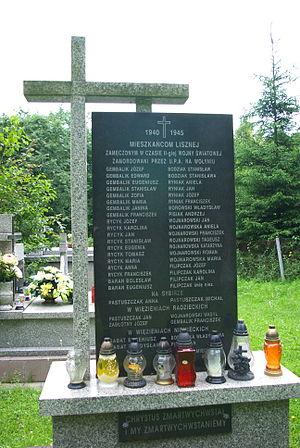
Stepan Andriïovytch Bandera, né le 1ᵉʳ janvier 1909 dans la province de Kalouch dans l'Est de l'Empire austro-hongrois et mort assassiné le 15 octobre 1959 à Munich, est un homme politique et idéologue nationaliste ukrainien.